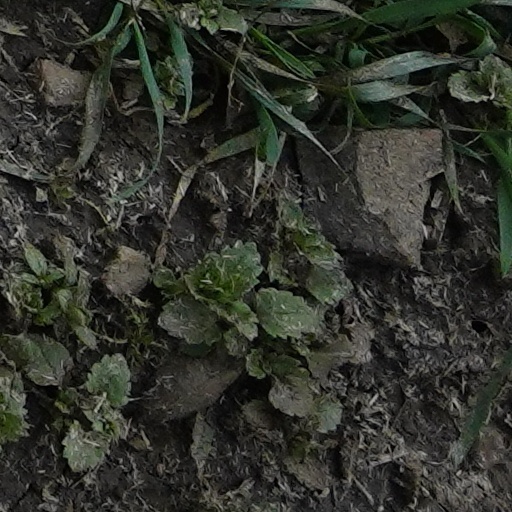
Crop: wheat